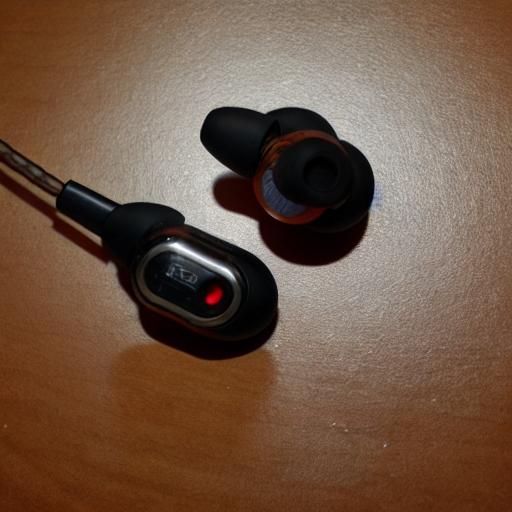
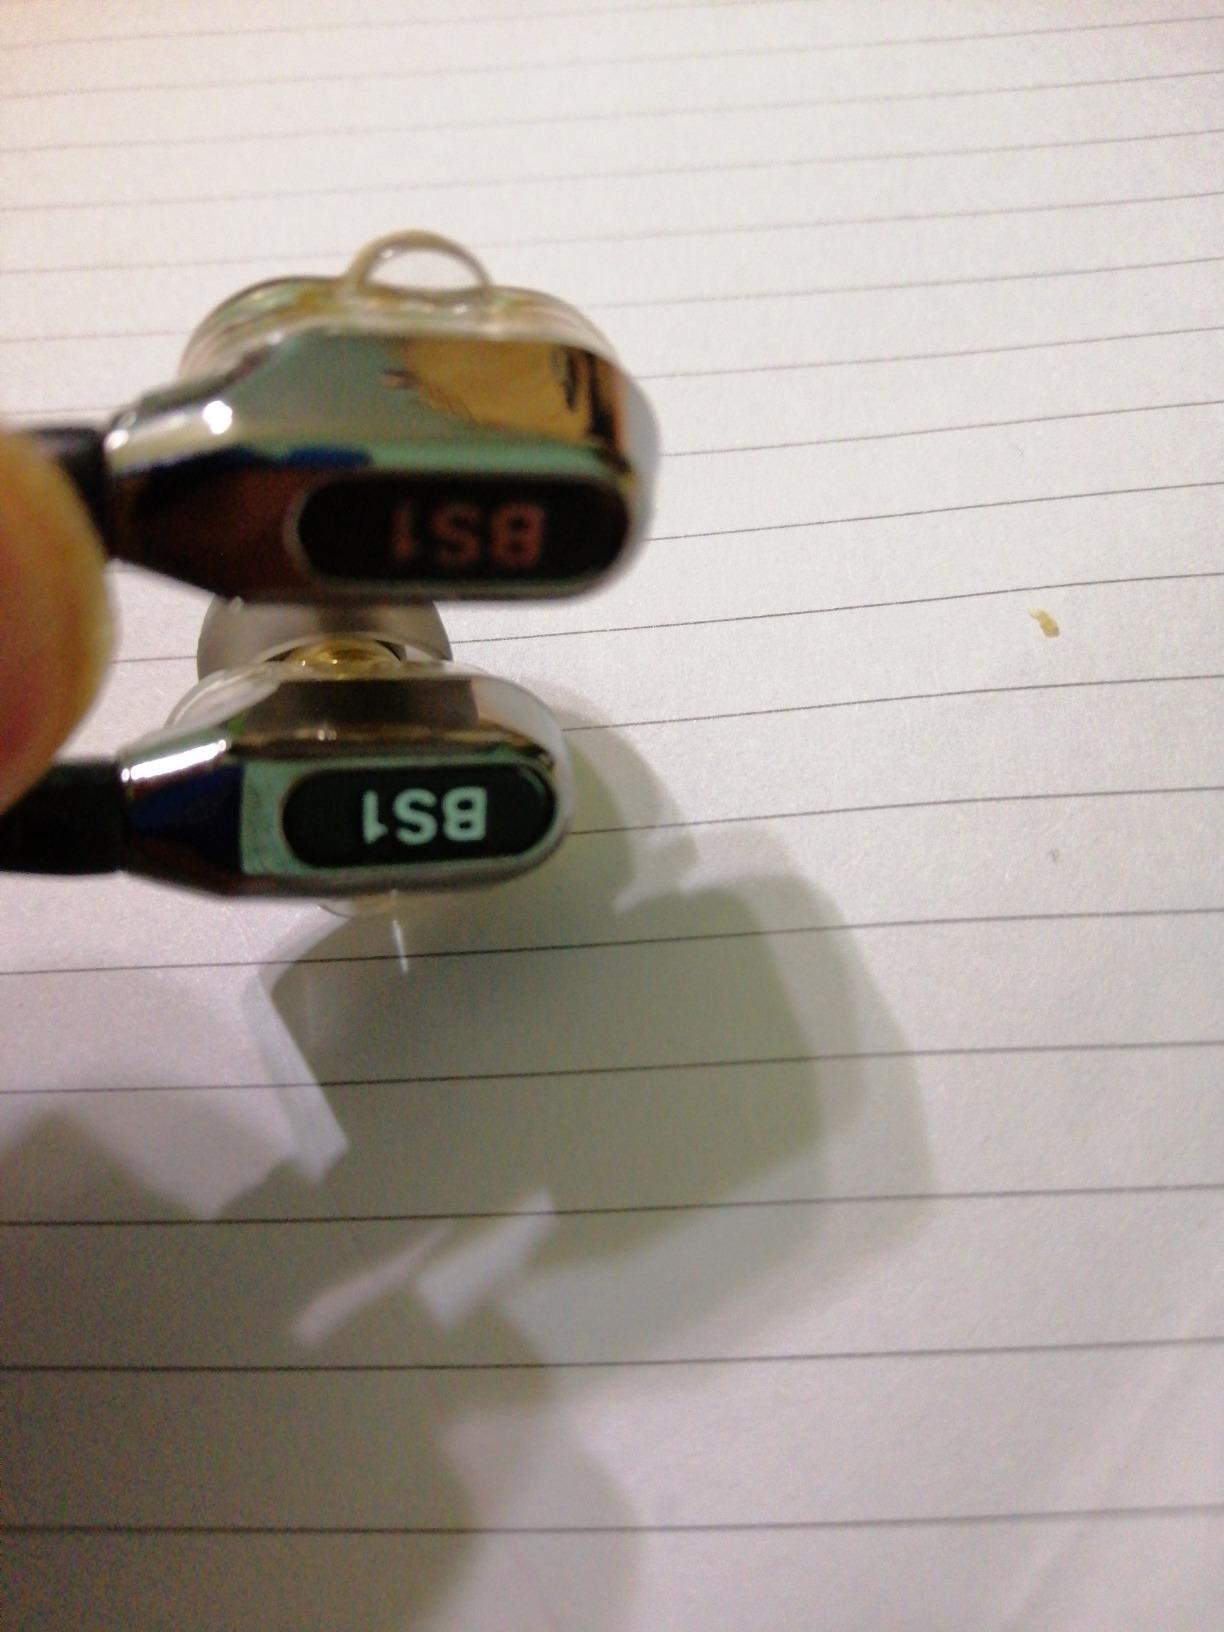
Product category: headphones
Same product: no